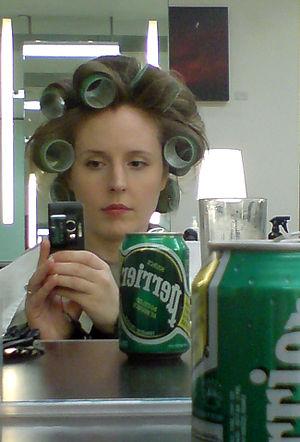
Une mise en plis est une opération qui consiste à donner aux cheveux mouillés la forme qu'ils garderont une fois secs.